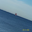
Label: plain